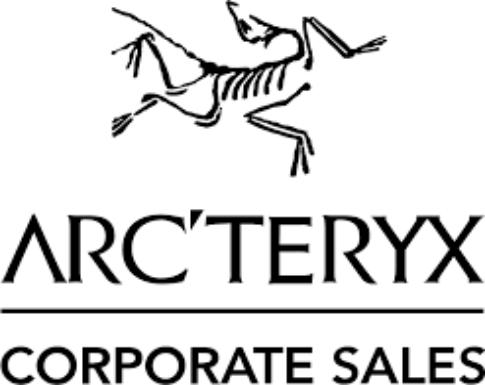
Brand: Arc'teryx
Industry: Clothes